Angry Birds Action!

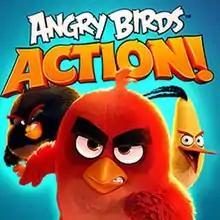
An early app icon for the game

Angry Birds Action! is a 2016 pinball video game developed by Tag Games and published by Rovio Entertainment. It is the thirteenth game in the "Angry Birds" series, and the first to have the birds appear as their counterparts in "The Angry Birds Movie". It was soft launched in New Zealand on February 16, 2016 and was released for iOS and Android worldwide on April 28, 2016. It used the basic mechanics of pinball with the various Angry Birds acting as the pinball. It was free-to-play with optional purchases for in-game currency. In October 2017, the game was removed from the app stores.